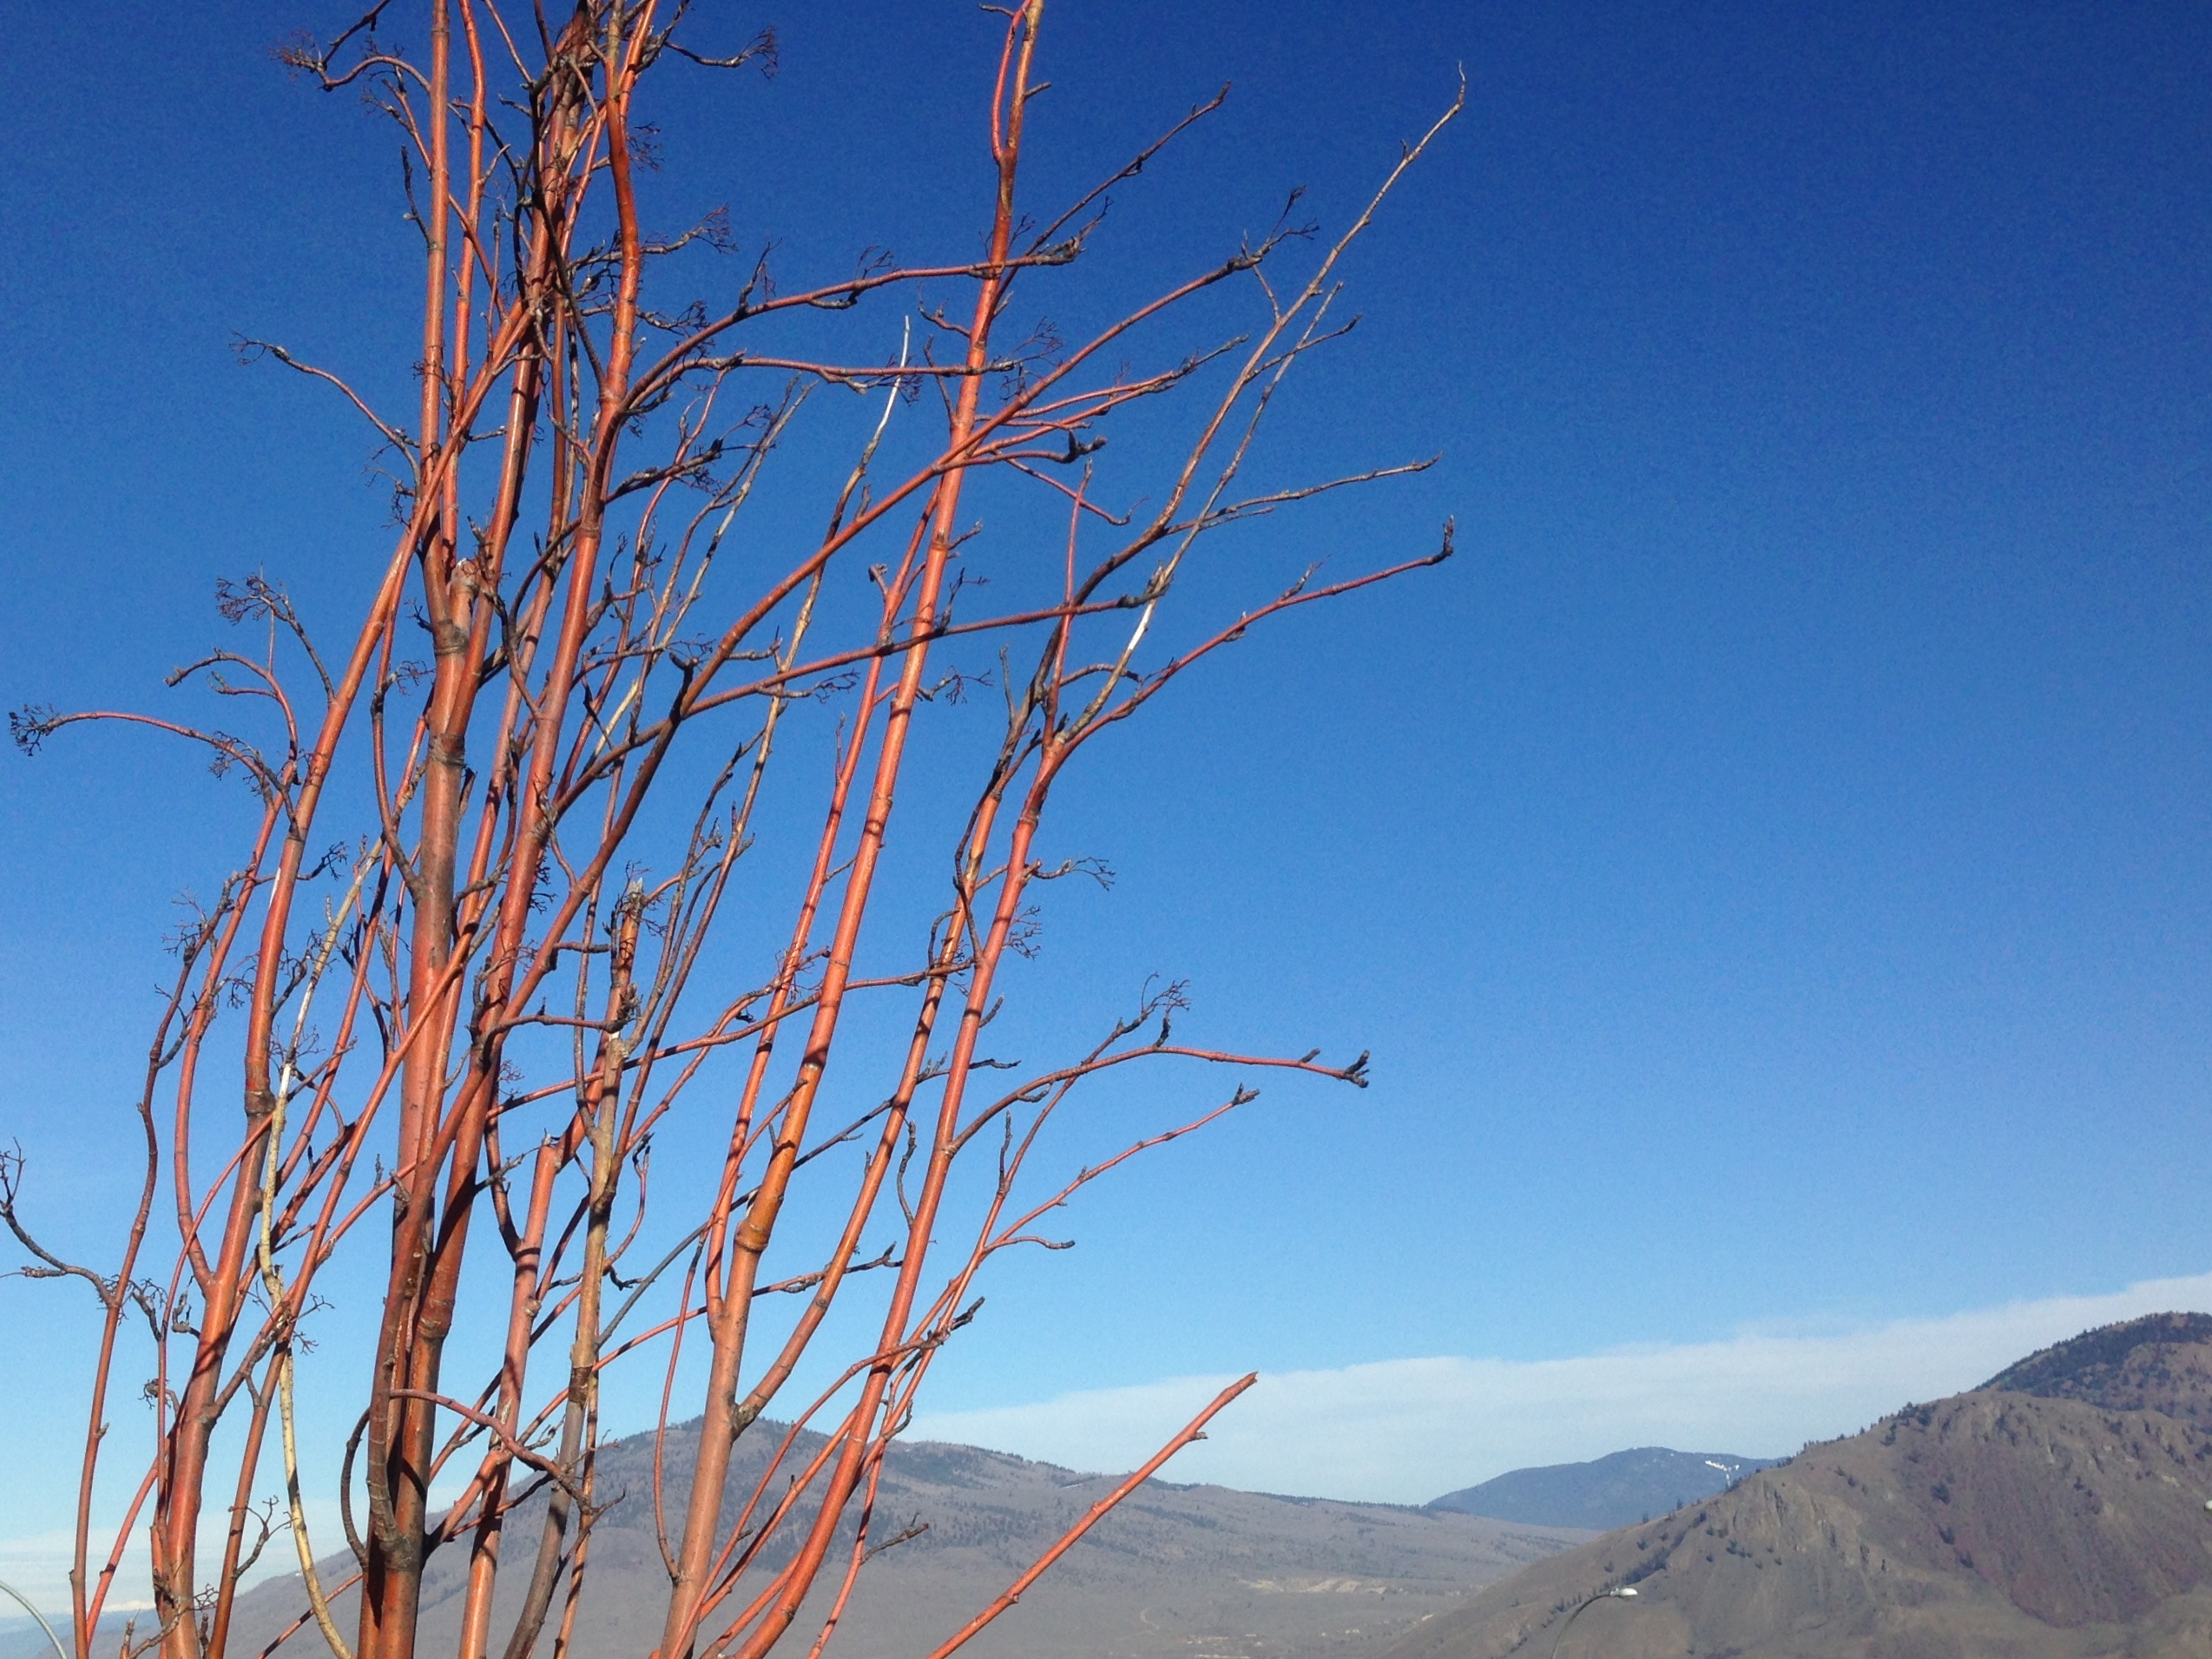
tree, grass, branch, mountain, snow, winter, plant, sky, sunlight, wind, season, grass family, woody plant